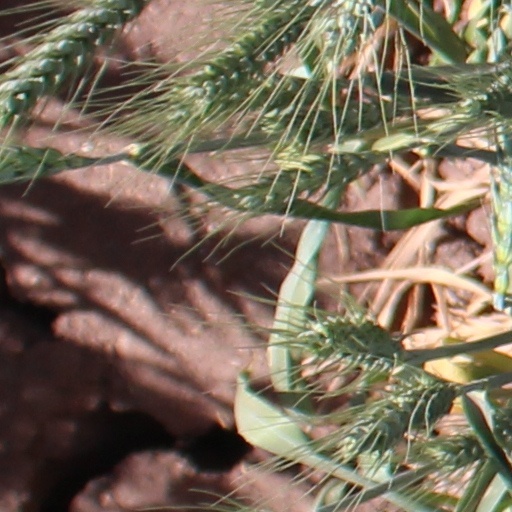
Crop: wheat